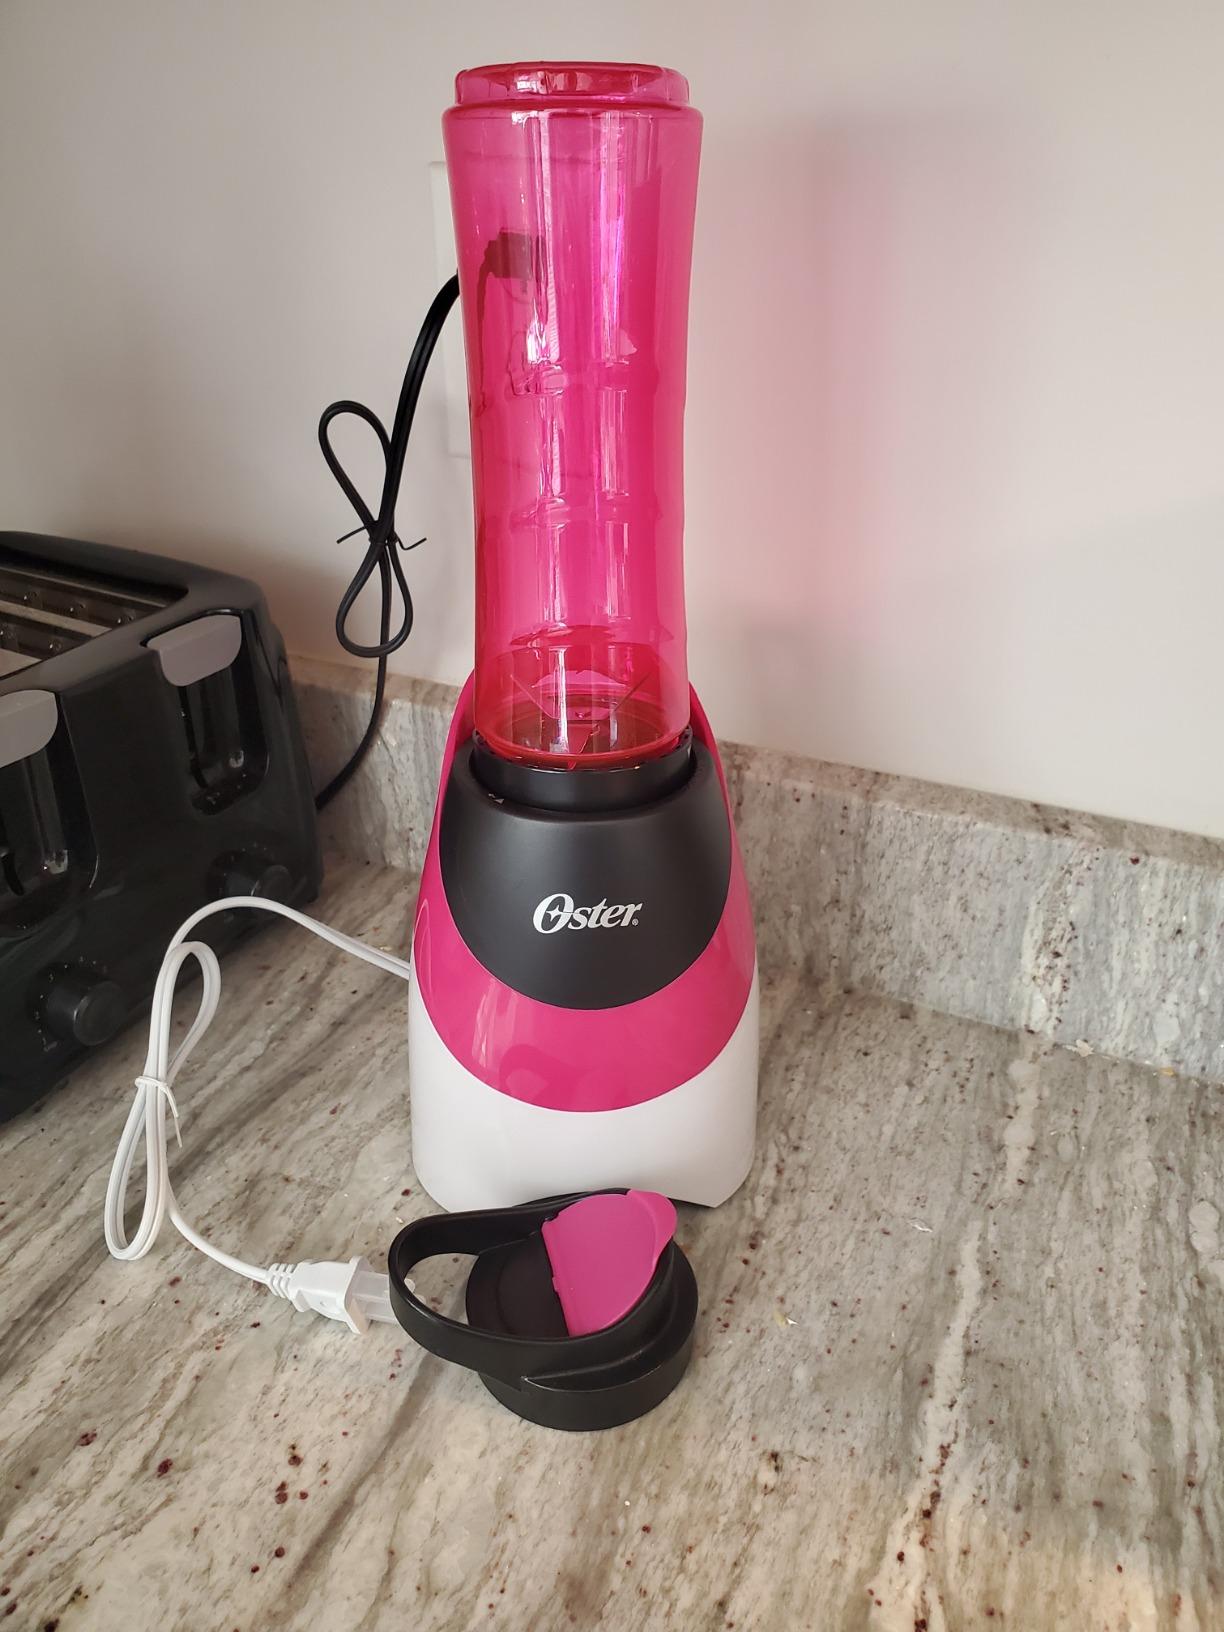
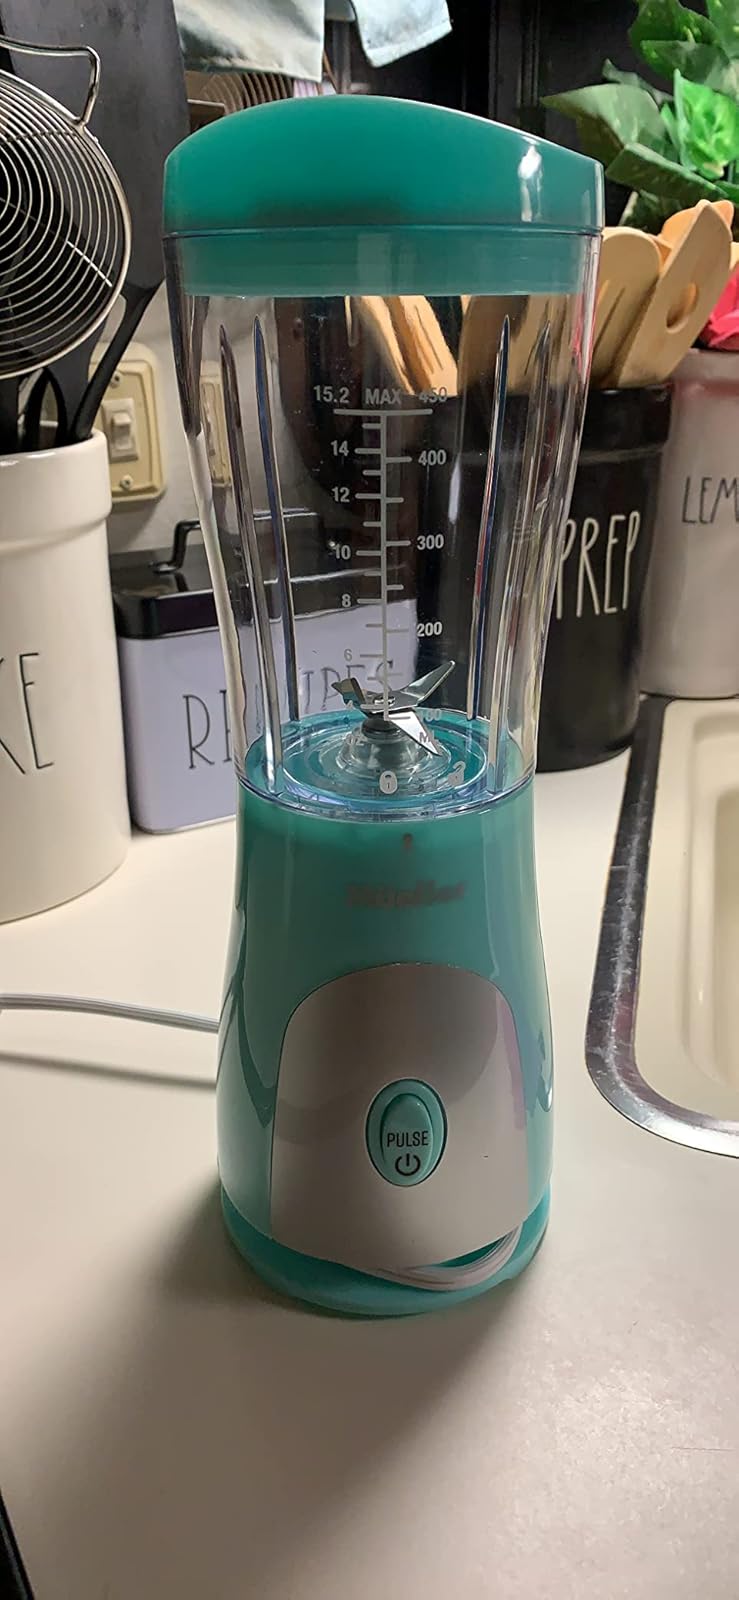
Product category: items_blender
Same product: no